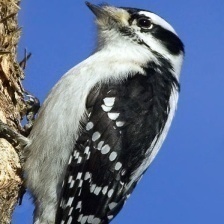
Species: DOWNY WOODPECKER
Scientific name: PICOIDES PUBESCENS